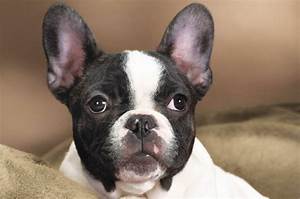
Label: cane